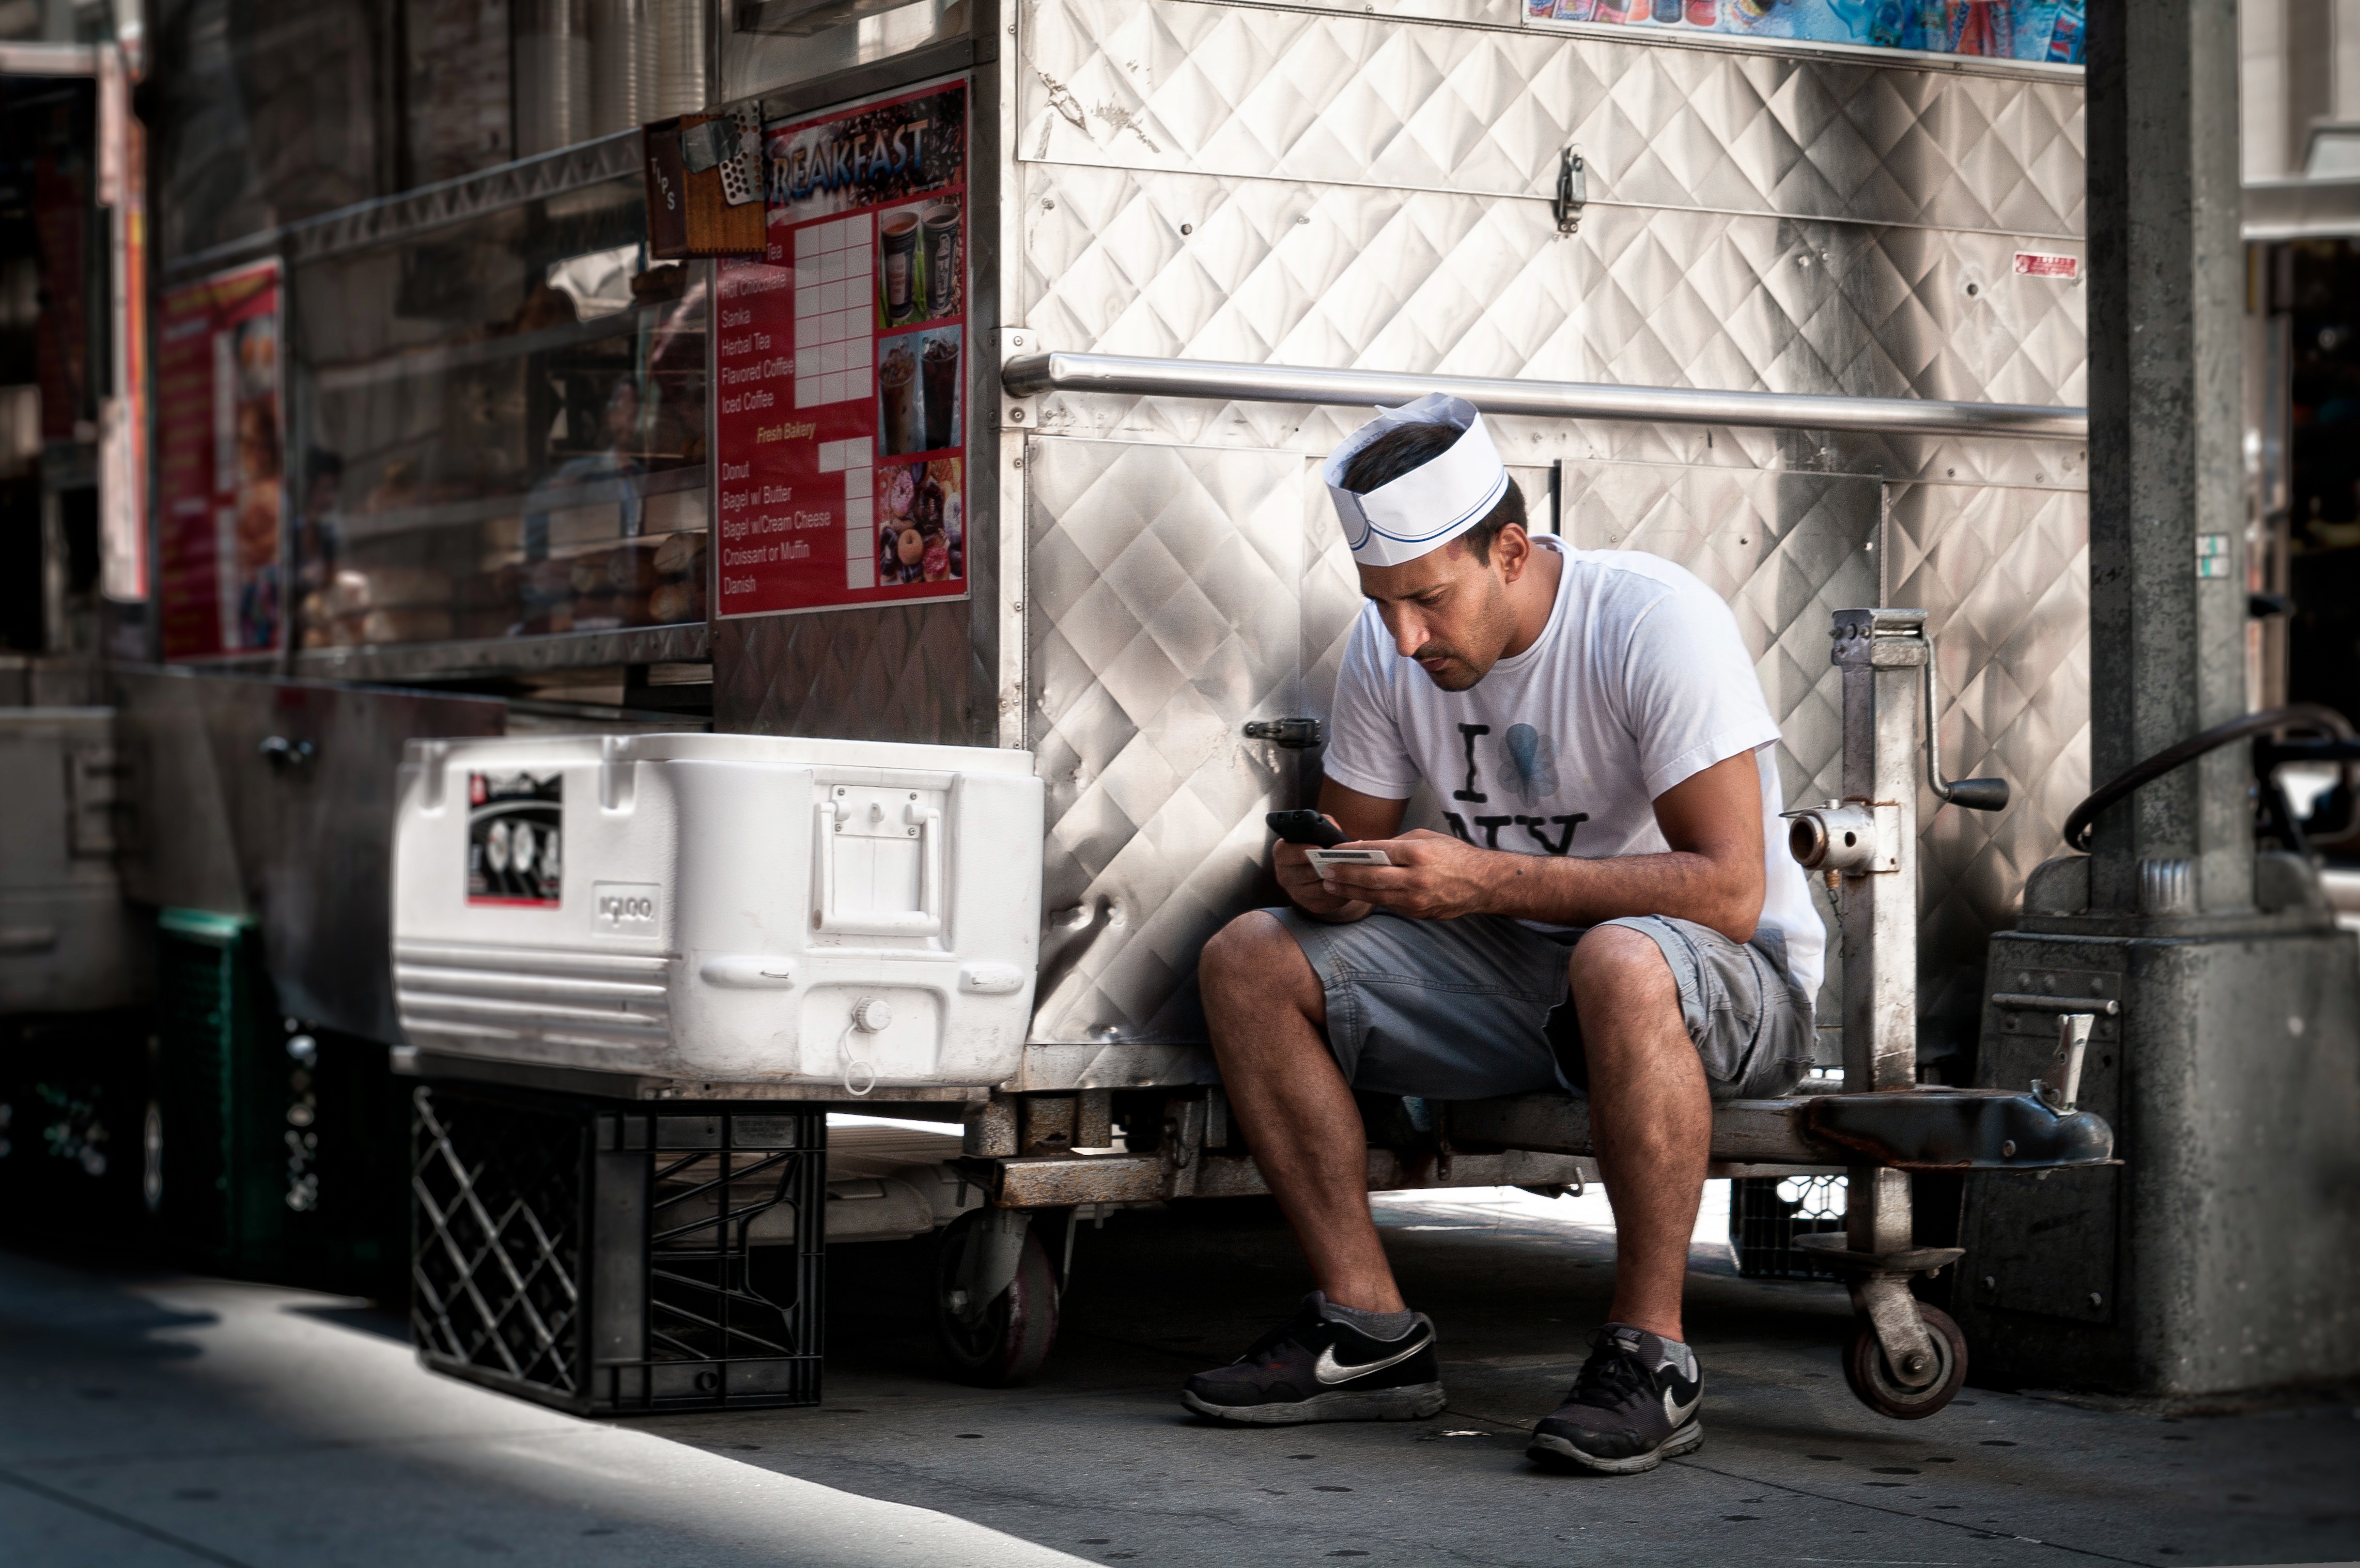
man, person, road, street, transport, vehicle, sitting, luggage, infrastructure, case